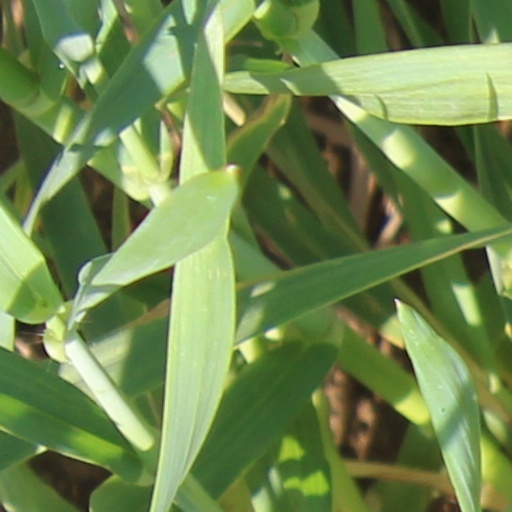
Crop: wheat